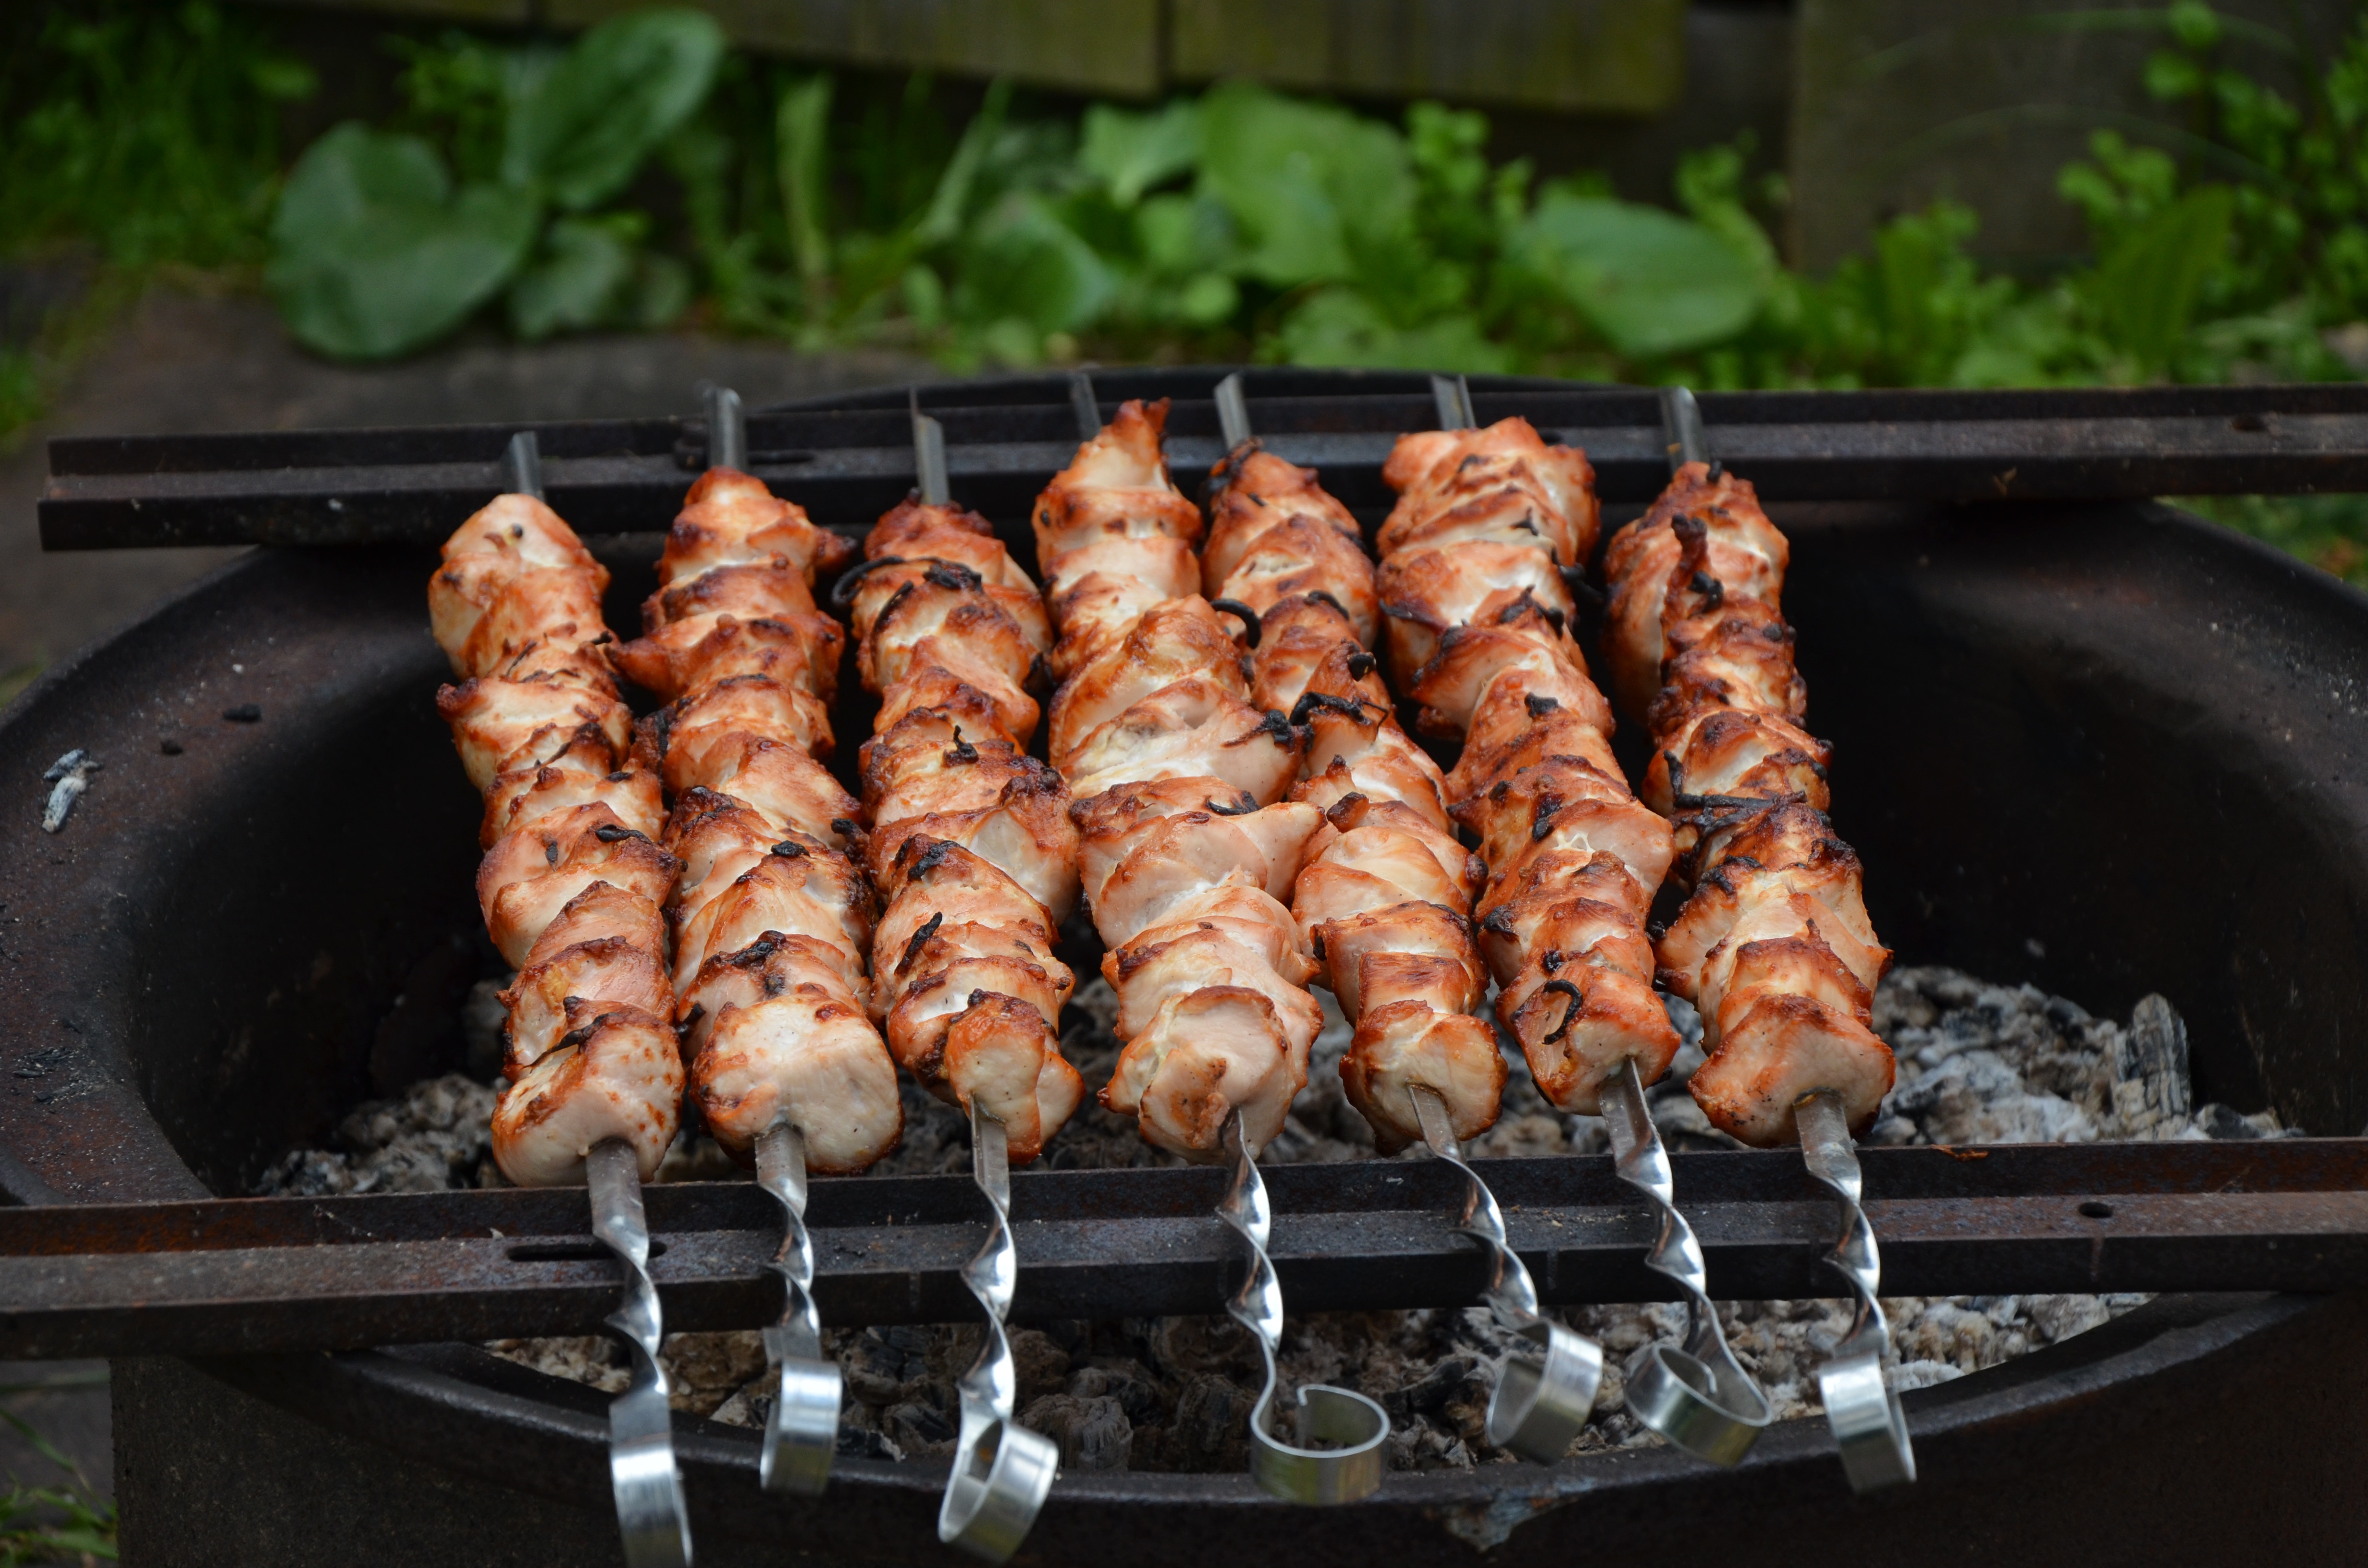
dish, meal, food, cooking, meat, barbecue, cuisine, asian food, roasting, skewer, kebab, bratwurst, skewers, yakitori, grilling, mediterranean food, barbecue grill, shish kebab, mangal, grilled food, human action, outdoor grill, animal source foods, samgyeopsal, brochette, shashlik, churrasco food, arrosticini